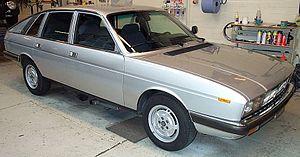
La Gamma est un modèle d'automobile construit par Lancia entre 1975 et 1984.